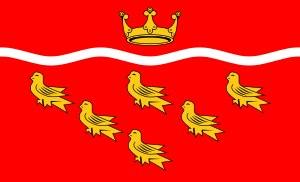
Le Sussex de l'Est est un comté du sud-est de l'Angleterre. Il se situe au sud de Londres, entre le Sussex de l'Ouest, le Surrey et le Kent. Son chef-lieu est Lewes.